The Lady's Magazine

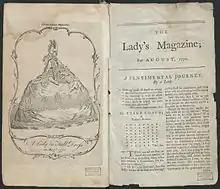
"The Lady's Magazine" – August 1770

The Lady's Magazine; or Entertaining Companion for the Fair Sex, Appropriated Solely to Their Use and Amusement, was an early British women's magazine published monthly from 1770 until 1847. Priced at sixpence per copy, it began publication in August 1770 by the London bookseller John Coote and the publisher John Wheble, later, George Robinson (bookseller). It featured articles on fiction, poetry, fashion, music, and social gossip and was, according to the Victoria and Albert Museum, "the first woman's magazine to enjoy lasting success."